Saudi Arabia

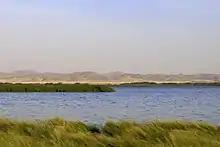
Al-Musk Lake close to Jeddah

The primary source of law is the Islamic Sharia derived from the teachings of the Qur'an and the Sunnah (the traditions of the Prophet). Saudi Arabia is unique among modern Muslim states in that Sharia is not codified and there is no system of judicial precedent, allowing judges to use independent legal reasoning to make a decision. Thus, divergent judgments arise even in apparently identical cases, making predictability of legal interpretation difficult. Saudi judges tend to follow the principles of the Hanbali school of jurisprudence ("fiqh") found in pre-modern texts and noted for its literalist interpretation of the Qur'an and hadith. However, in 2021, Saudi Arabia announced judicial reforms which will lead to an entirely codified law that eliminates discrepancies.